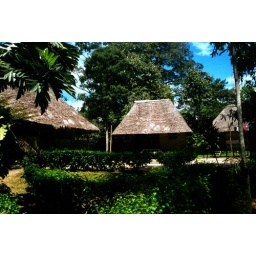
Village log houses in the amazon near the Napo river